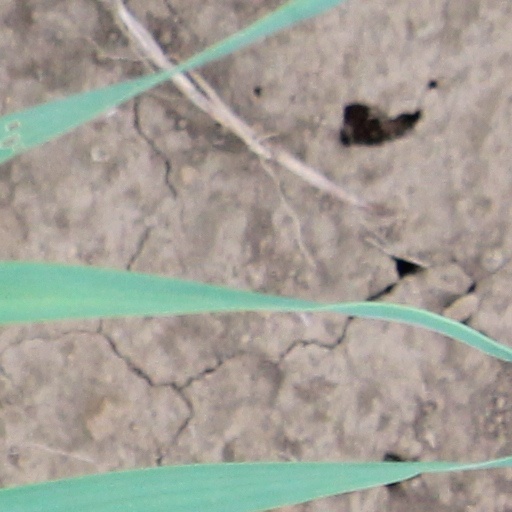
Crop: wheat